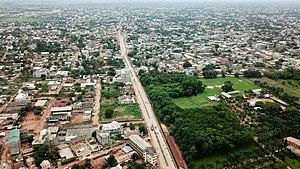
Une photo de la façade principale de l'IITA institution à but non lucratif qui propose des innovations agricoles pour répondre aux défis des plus pressants de l'Afrique: faim, malnutrition, pauvreté et dégradation des ressources naturelles.
L'Institut international d’agriculture tropicale est l'un des centres de recherche membres du Groupe consultatif pour la recherche agricole internationale.